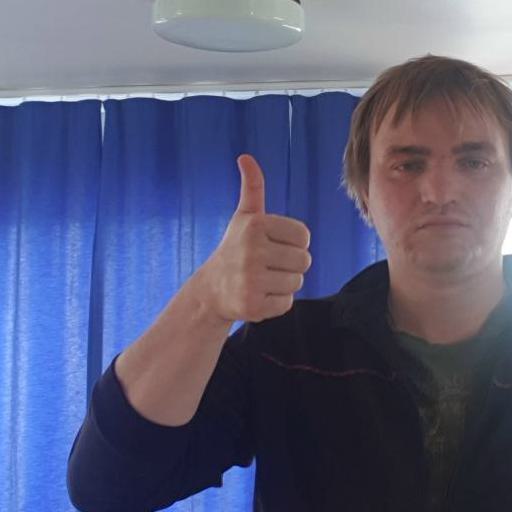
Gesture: like